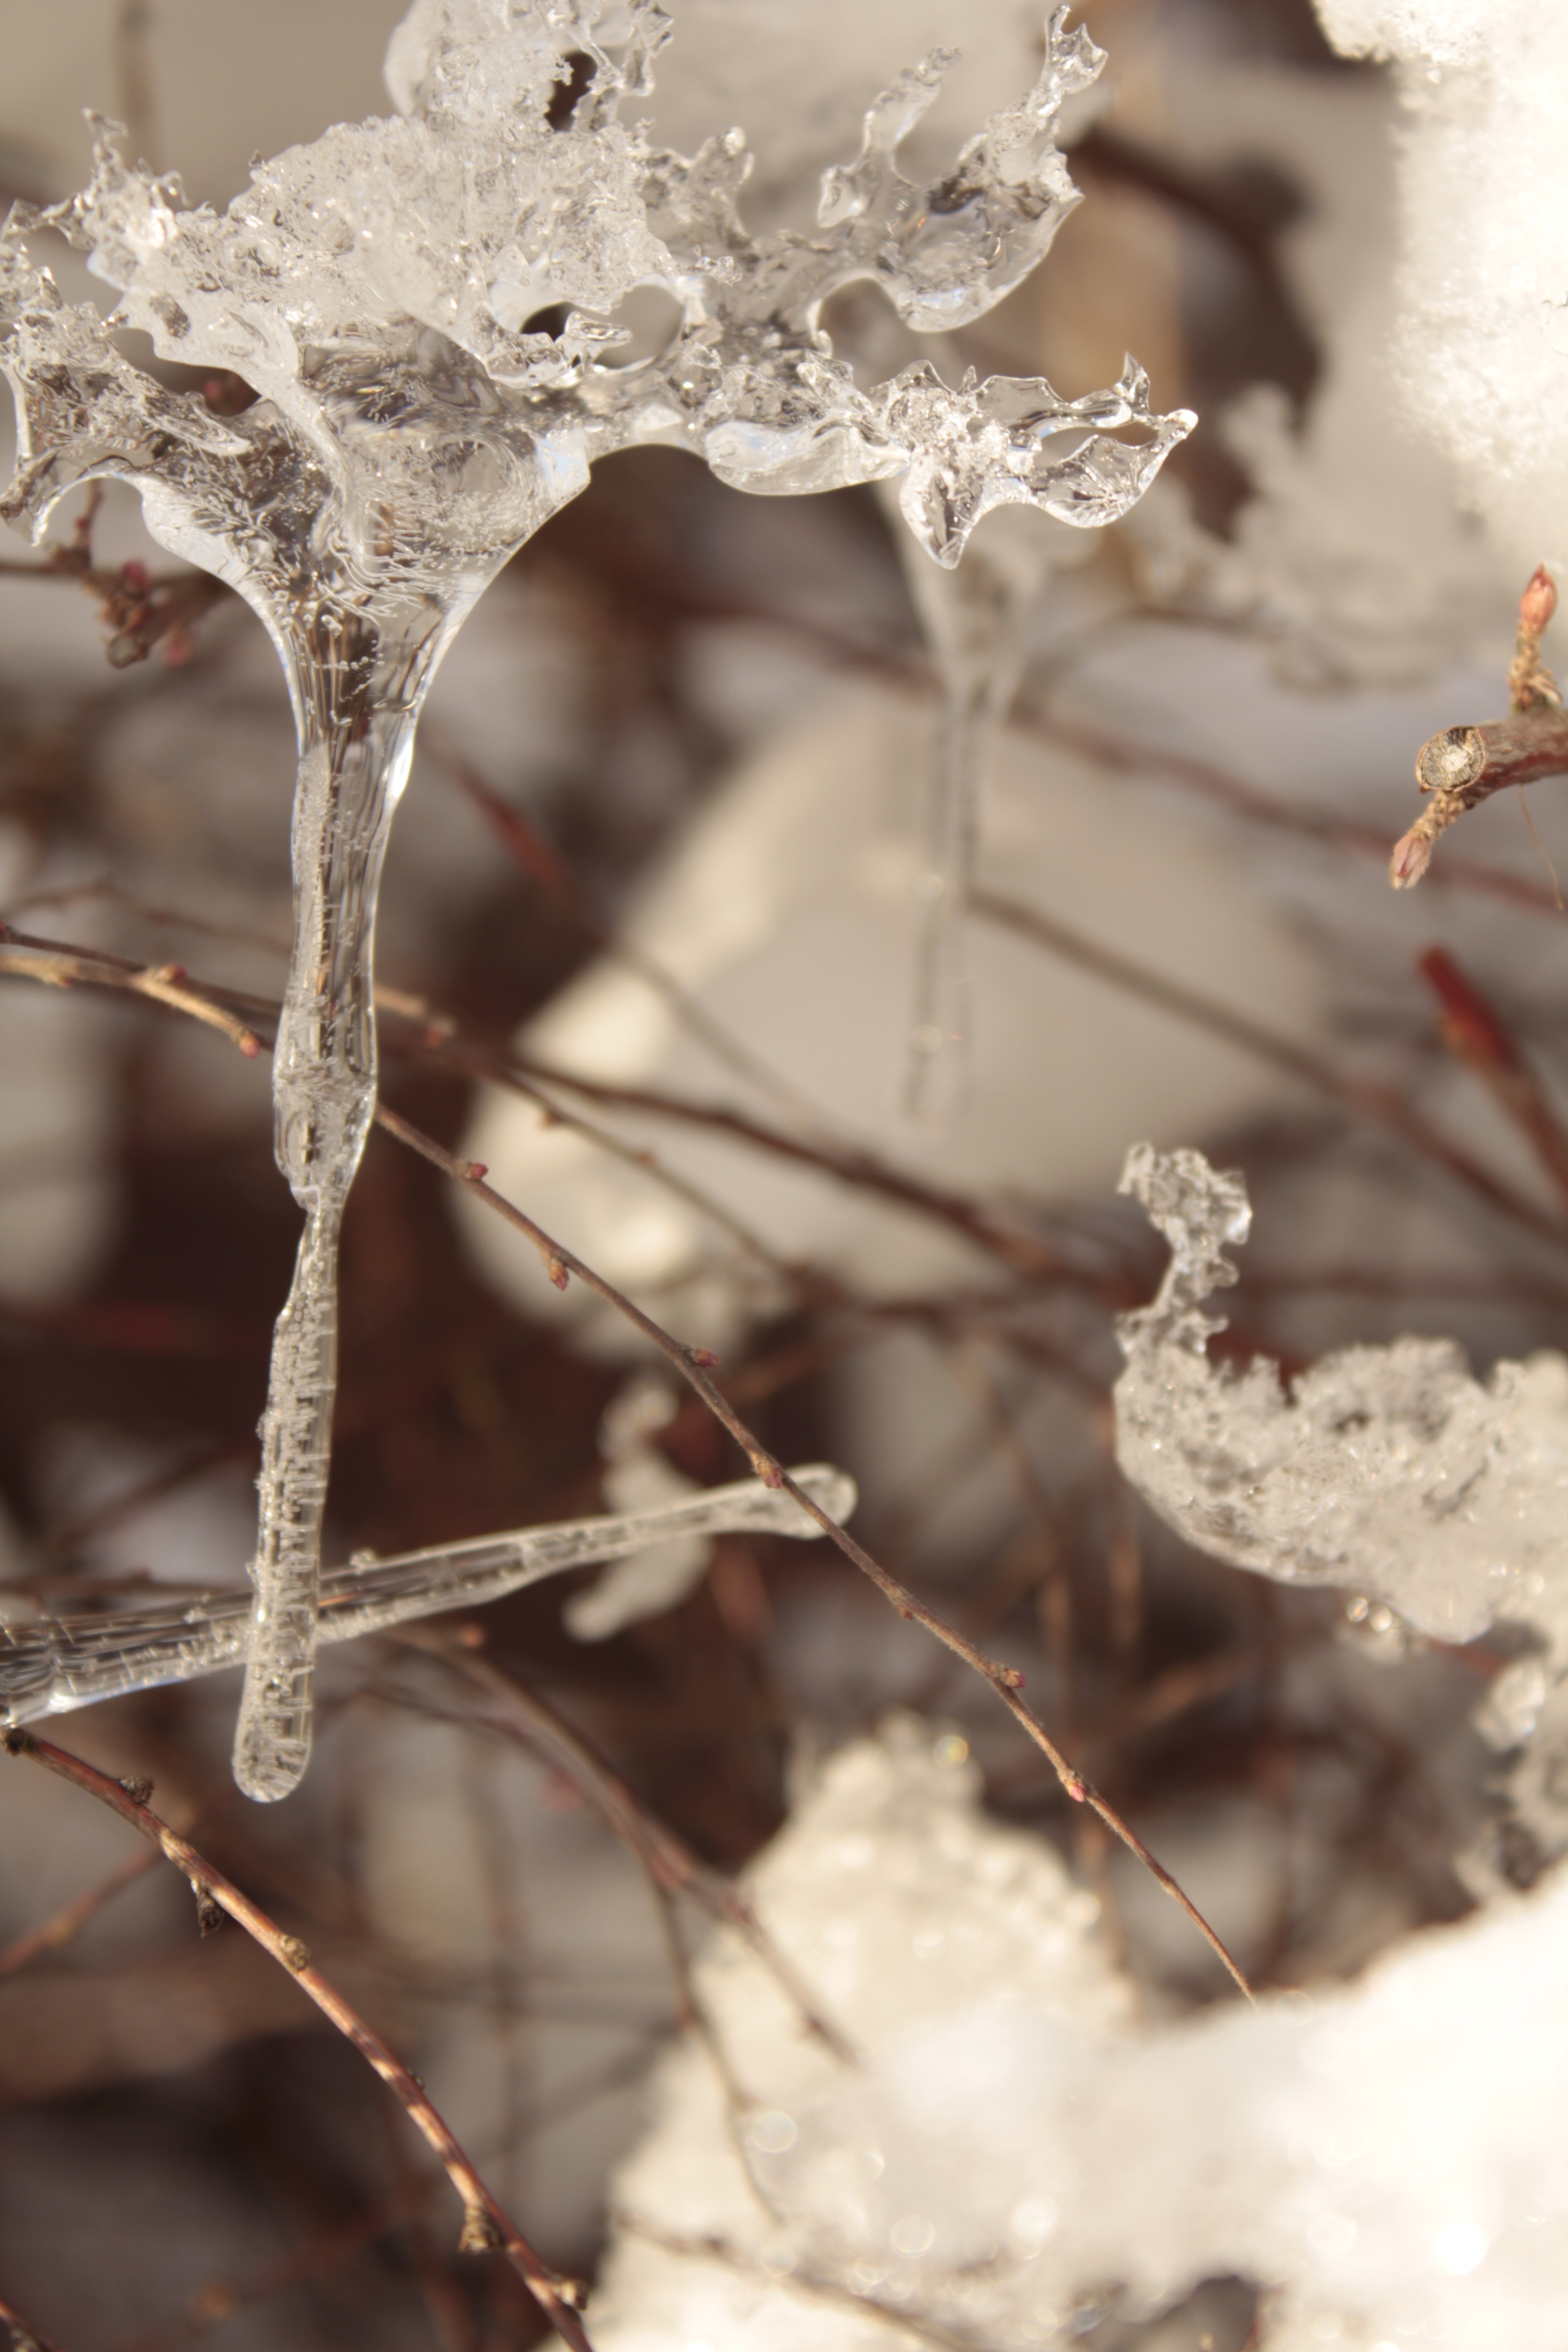
tree, branch, blossom, snow, winter, plant, photography, leaf, flower, petal, frost, ice, spring, autumn, flora, season, twig, close up, thaw, icicle, freezing, macro photography, spring sign